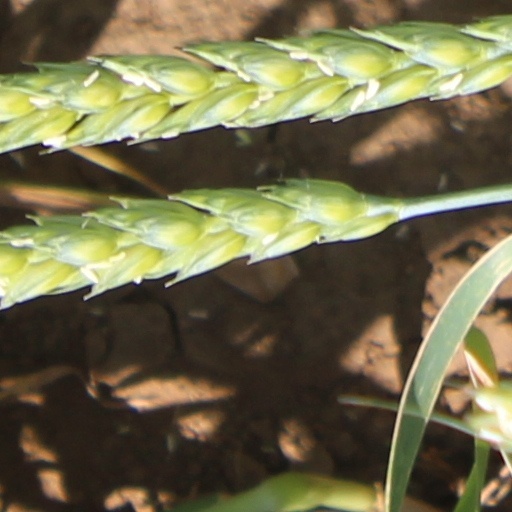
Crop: wheat